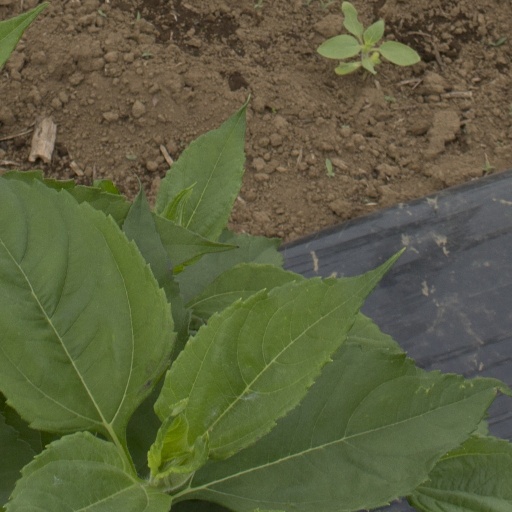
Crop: Jerusalem artichoke